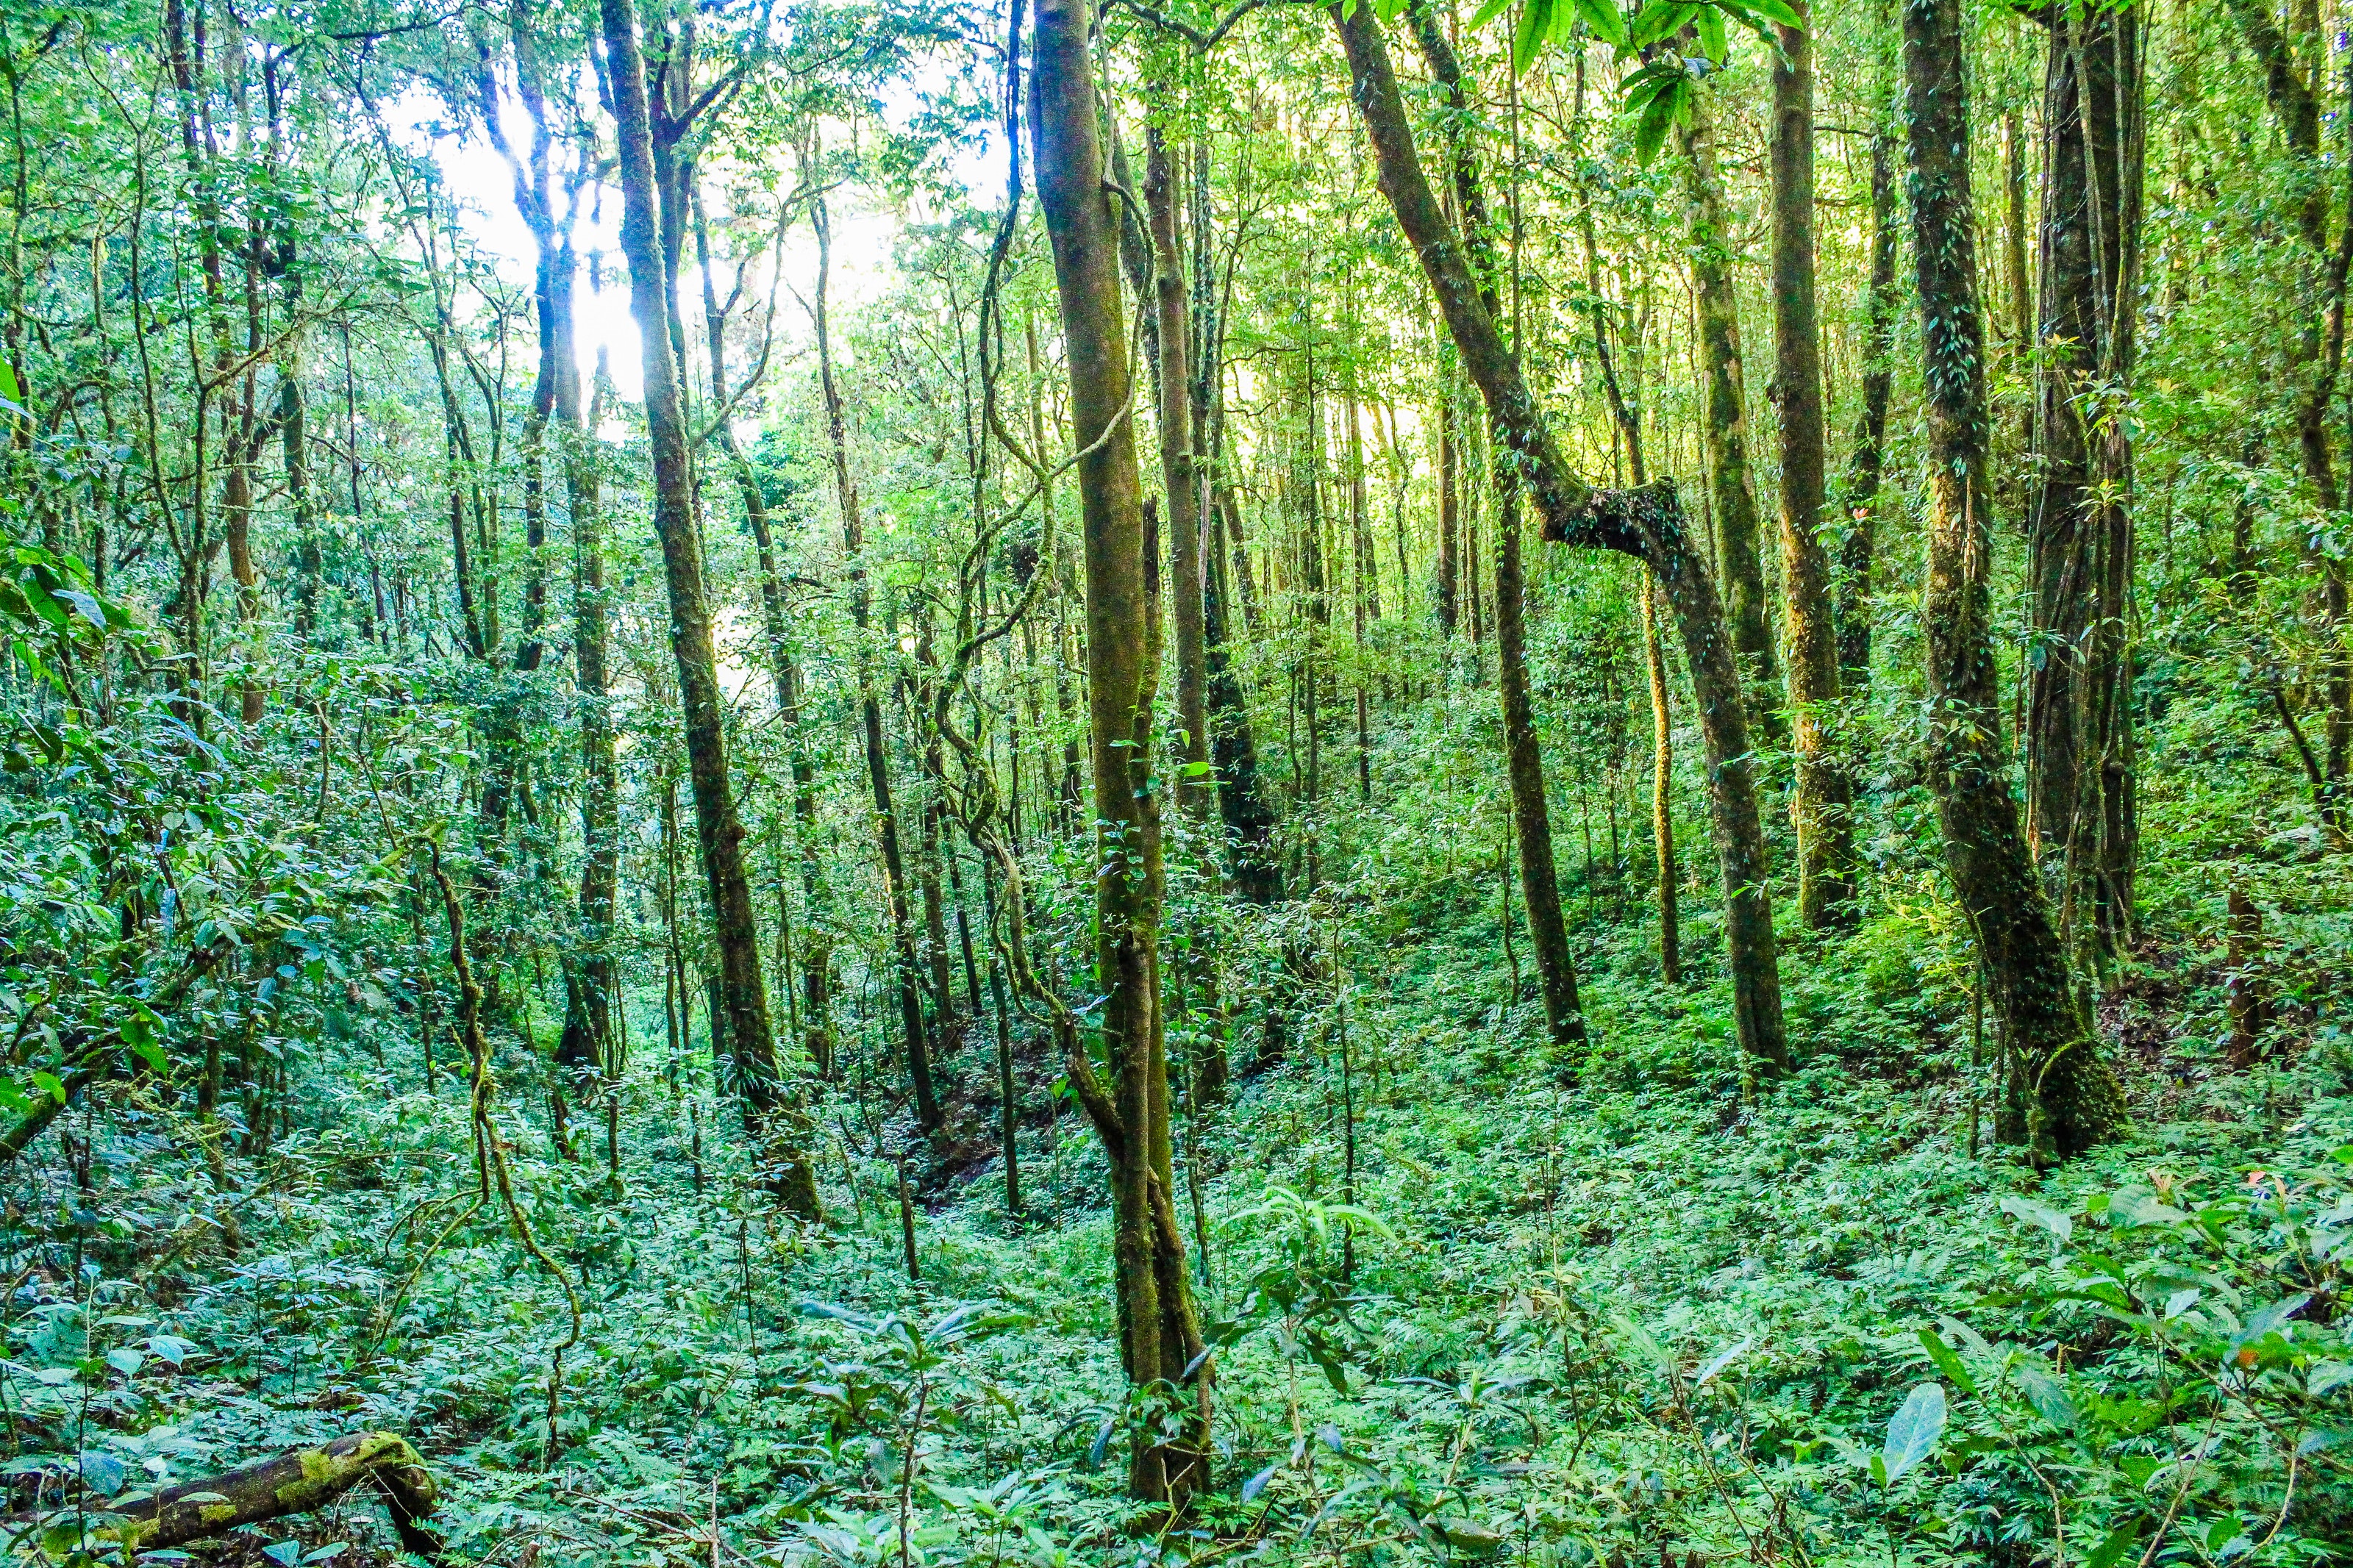
tree, forest, natural environment, vegetation, tropical and subtropical coniferous forests, old growth forest, woodland, nature reserve, Northern hardwood forest, nature, valdivian temperate rain forest, jungle, temperate broadleaf and mixed forest, biome, plant, grove, natural landscape, woody plant, spruce fir forest, rainforest, riparian forest, temperate coniferous forest, ecoregion, trunk, terrestrial plant, plant community, deciduous